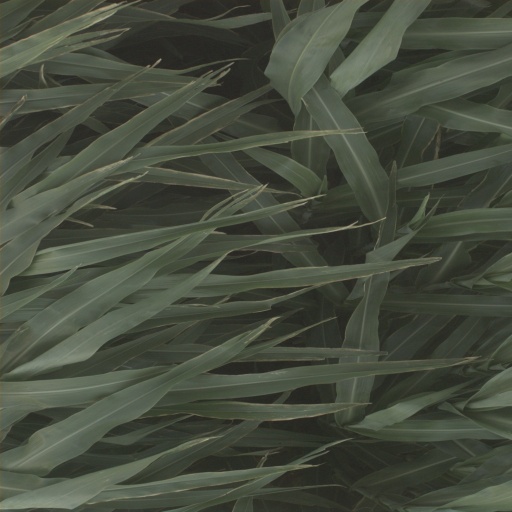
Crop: sorghum